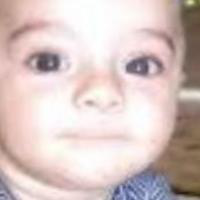
Age group: age 01-10